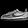
Label: Sneaker